Kretscham

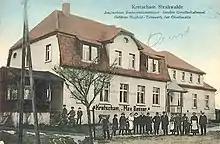
Historical postcard of the former village pub "Kretscham Max Besser" in Strahwalde in Upper Lusatia (c. 1901)

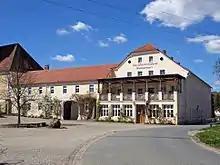
"Gerichtskretscham" in Kunnersdorf

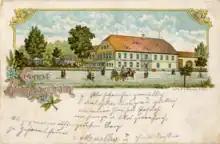
Eulkretscham in Euldorf (c. 1900)

A Kretscham is a village pub (also "Gasthaus" or "Schänke"), which was often the seat of the mayor and the place of jurisdiction of the village court ("Gerichtskretscham"). Most of the time the "lokators" were given this right.